Old Ford Dairy

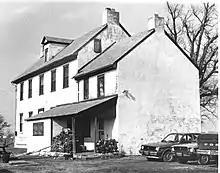

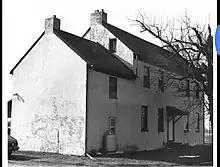

Old Ford Dairy is a historic home located near Odessa, Delaware. It was built about 1850, and was a -story, five-bay by two-bay frame, double cross-gable, vernacular Victorian farmhouse. It had a rear wing, three-bay front porch, and two brick gable end chimneys. Also on the property were a drive through, -story granary, a rectangular grain storage bin, and a three-story gambrel-roofed dairy barn.